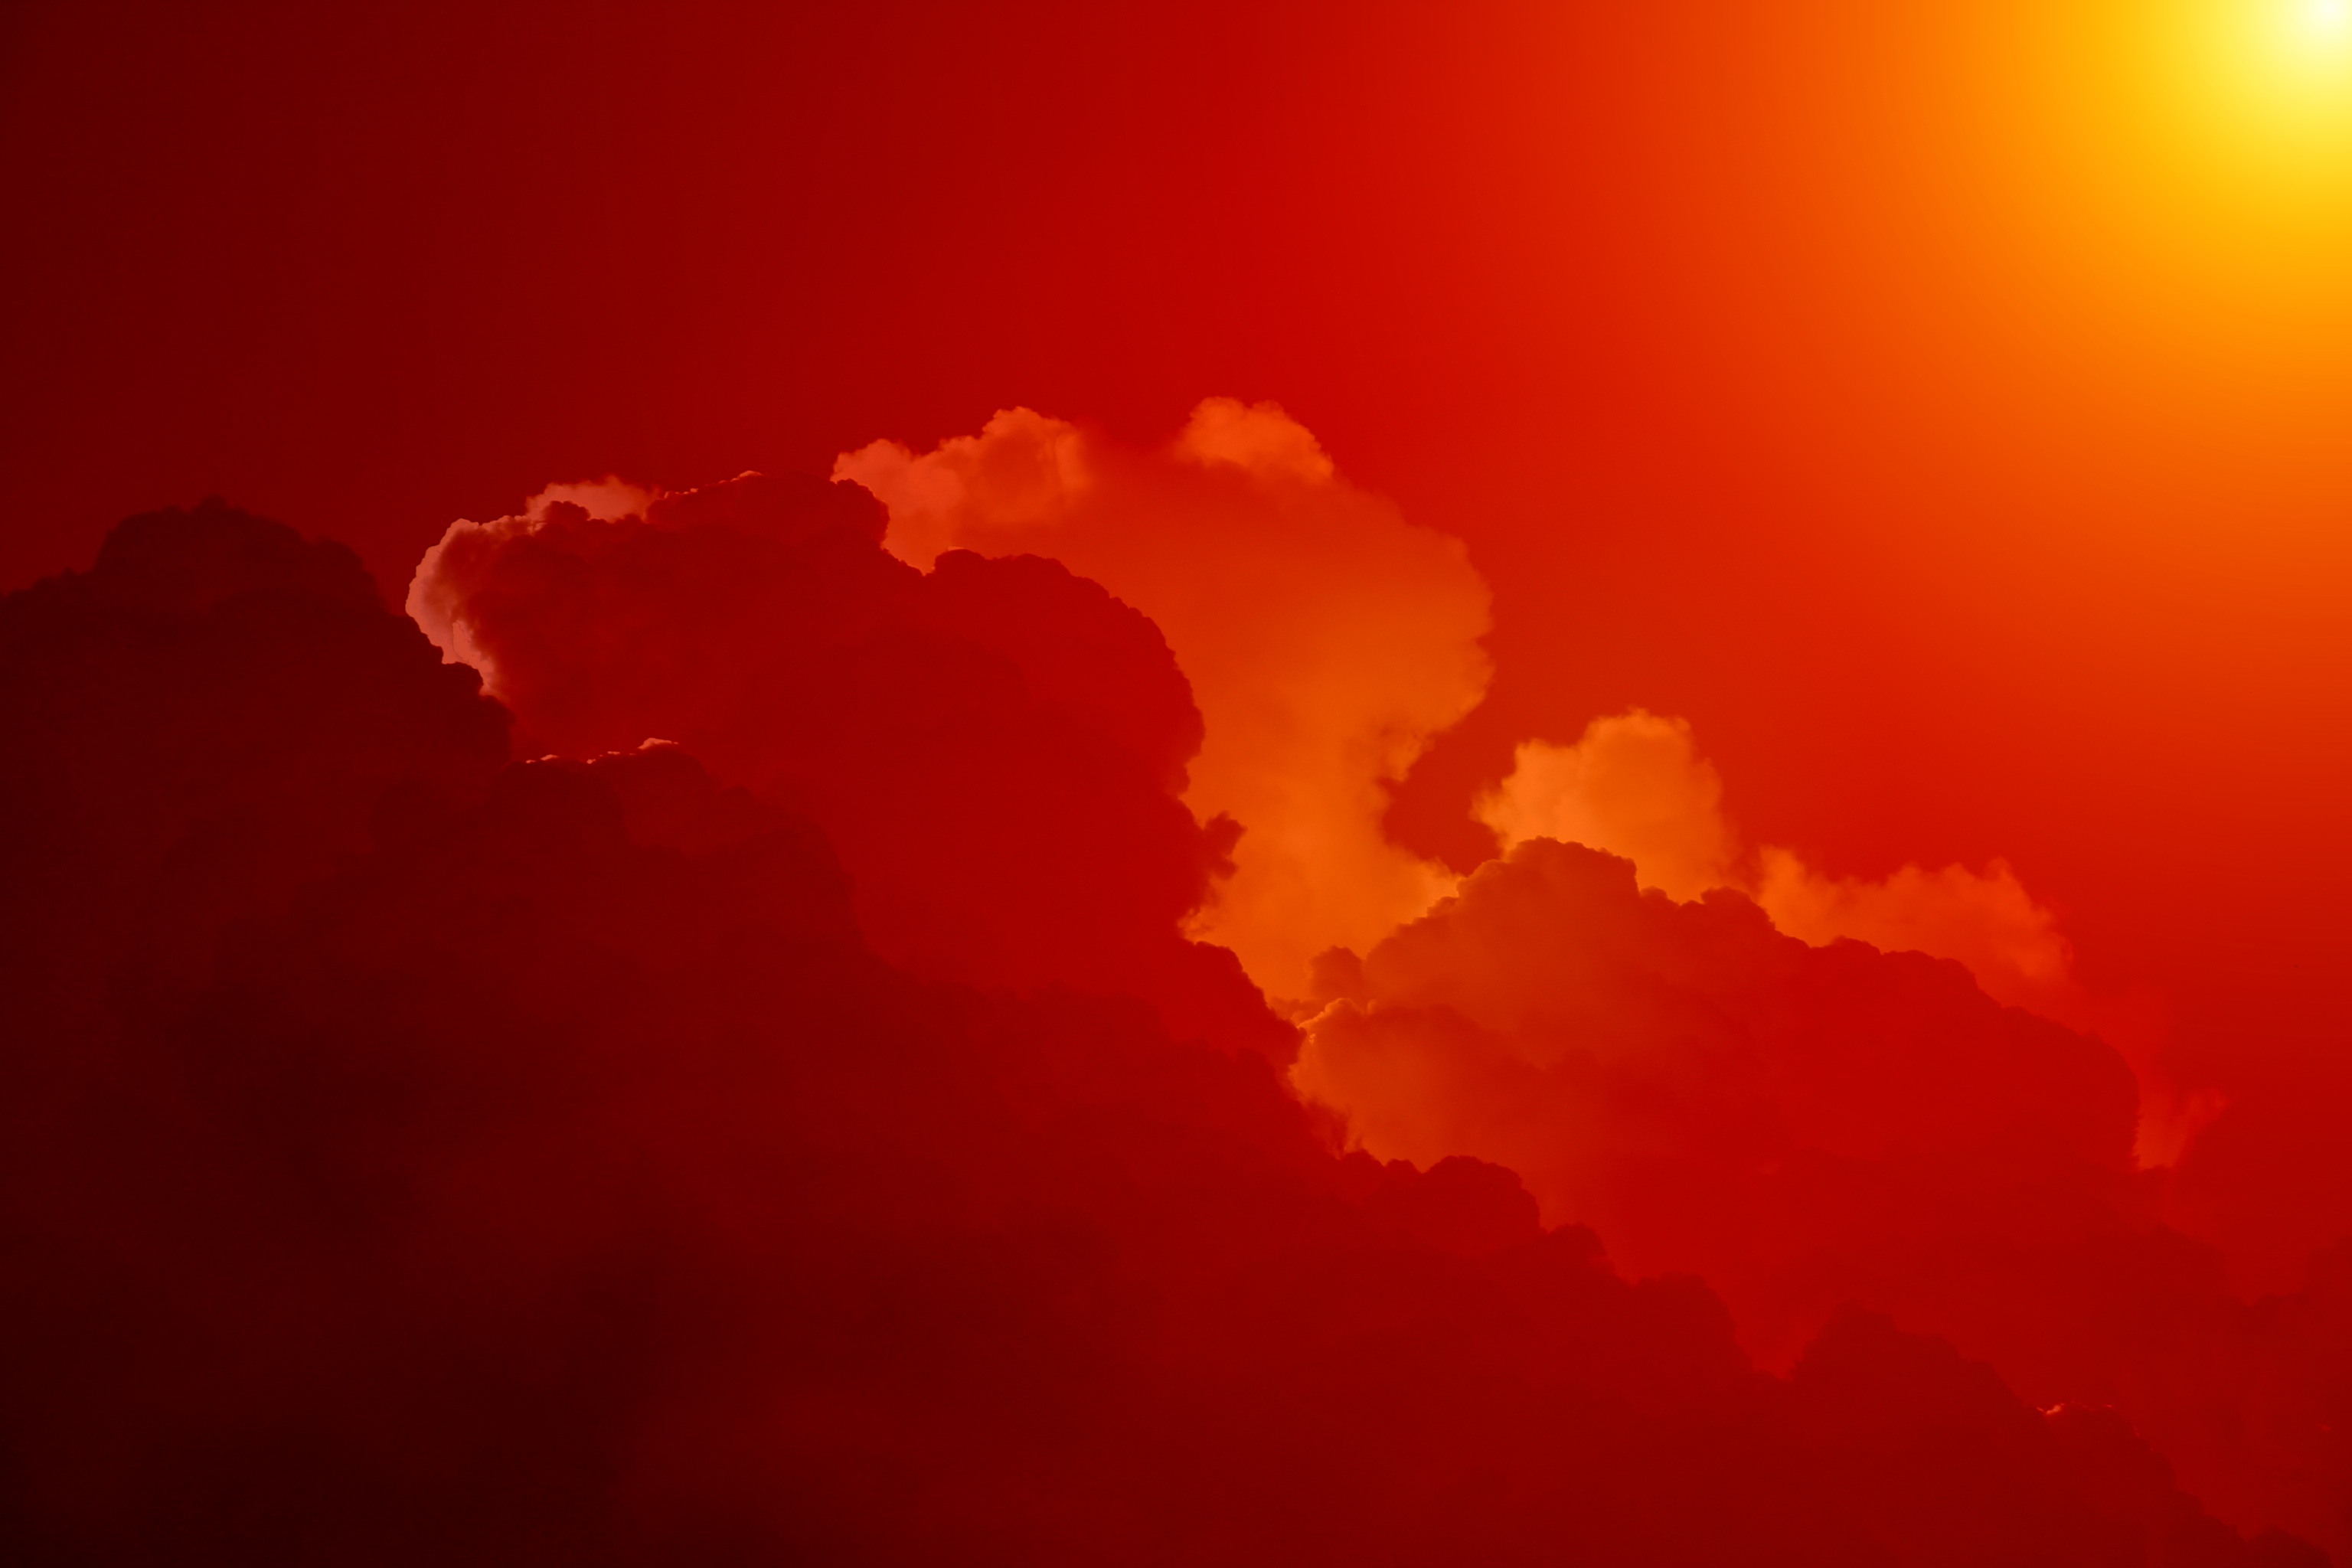
light, abstract, cloud, sky, sun, sunrise, sunset, sunlight, cloudy, air, morning, dawn, atmosphere, dusk, evening, twilight, orange, red, yellow, cloudscape, clouds, vivid, dramatic, afterglow, evening sky, clouds form, cumulus clouds, meteorological phenomenon, geological phenomenon, red sky at morning